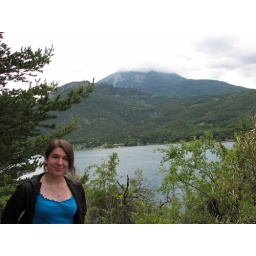
By the lake and mountain in the clouds :-)